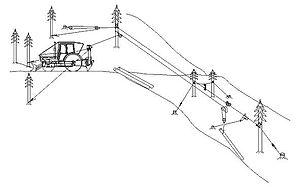
Schéma de débardage par câble (contre pente).
Un câble-mât est une machine utilisée pour le débardage par câble. Les câbles-mâts sont mobiles, plus faciles à tirer et à utiliser quand il existe des dessertes, faciles à installer, les types équipés d’une radio économisent le nombre d’ouvriers par équipe. Peuvent être utilisés en pente ou en plaine. Le câble-mât est installé sur le camion, sur le tracteur agricole, remorque, bull-doser etc. Il existe plusieurs constructeurs en Europe Centrale.
Le débardage par câble, aussi appelé téléphérage, est une forme de débardage qui vise à limiter les impacts sur le sol ou exploiter plus facilement des bois sur forte pente, pour des troncs pouvant peser jusqu'à 4,5 à 5,5 tonnes, néanmoins les très gros-bois peuvent être préalablement sectionnés in situ, avant d'être tractés par le câble.